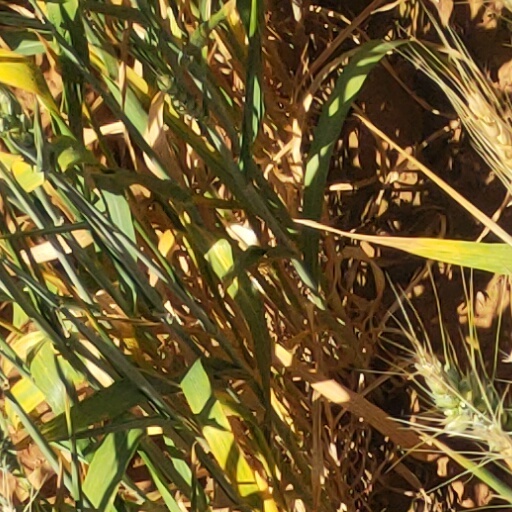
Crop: wheat